SE Palmeiras in international football

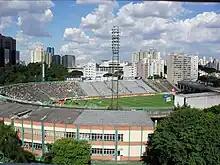
Palestra Italia stadium where the second leg of the final against Deportivo Cali was held

The Ramón de Carranza Trophy is a summer football competition that has been held in the city of Cádiz at the beginning of August since 1955, making it one of the most prestigious summer tournaments in Spain. It is one of the oldest alive football competitions in the world. The Big Green won the competition three times, in 1969, 1974 and 1975 and being second place in 1993.